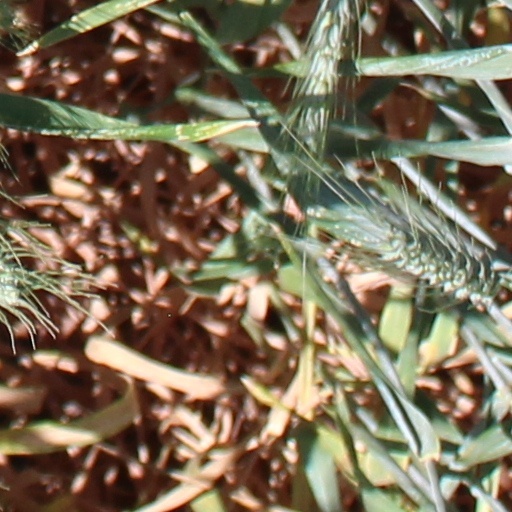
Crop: wheat